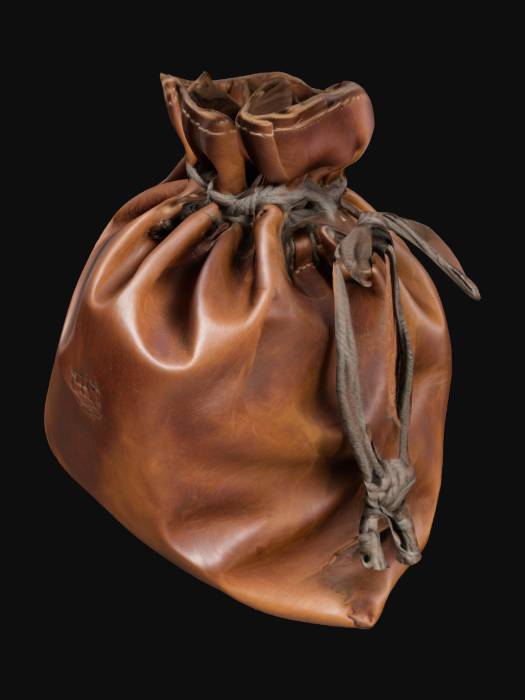
미적 점수 (1~10점): 5